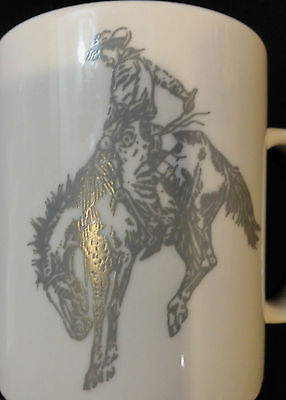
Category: mug